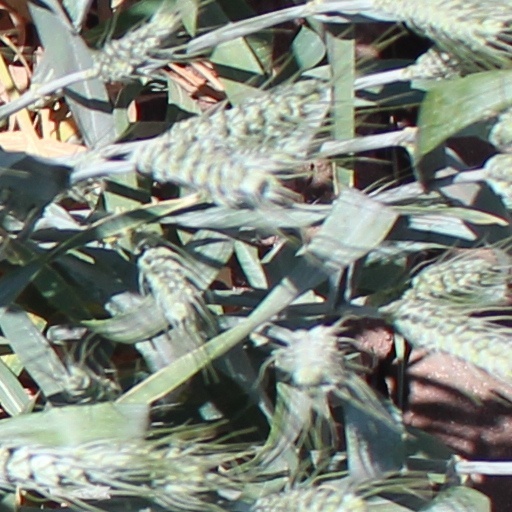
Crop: wheat